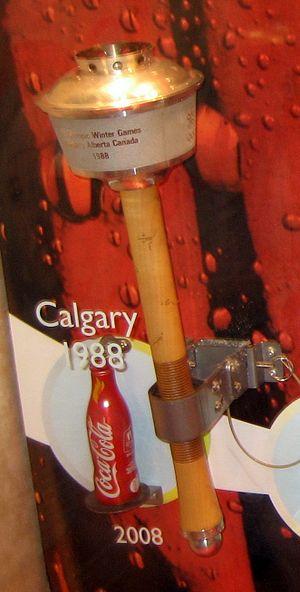
Les Jeux olympiques d'hiver de 1988, officiellement connus comme les XVᵉˢ Jeux olympiques d'hiver, ont lieu à Calgary au Canada du 13 au 28 février 1988. L'Association de développement olympique de Calgary créée en 1957 prépare des candidatures pour accueillir les Jeux olympiques d'hiver de 1964 puis de 1968, toutes deux en vain. Calgary obtient l'organisation des Jeux d'hiver de 1988 lors de sa troisième candidature en s'imposant face aux villes de Falun en Suède et Cortina d'Ampezzo en Italie. Le Canada accueille les Jeux olympiques pour la deuxième fois après les Jeux d'été de 1976 à Montréal et, après huit candidatures, ses premiers Jeux d'hiver. Tous les sites sont situés à Calgary à part le Centre nordique de Canmore, qui accueille les épreuves de ski de fond et de biathlon, et la station de Nakiska, qui reçoit celles de ski alpin. Le comité d'organisation est aidé par des contributions des gouvernements du Canada, de la province de l'Alberta et de la ville de Calgary pour financer les Jeux. Grâce à un contrat de télédiffusion d'un montant record signé avec la chaîne américaine ABC, il obtient un bénéfice.